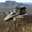
Label: airplane